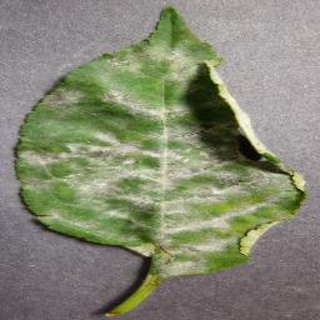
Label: cherry_powdery_mildew